Joseph Tomlinson (civil engineer)

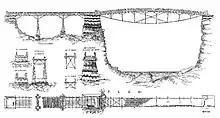
The Grand Falls Bridge, the first bridge designed by Tomlinson to collapse.

Tomlinson took a job as a bridge engineer with the government of the British colony (now Canadian province) of New Brunswick in 1854. Tomlinson later estimated he built 13 or 14 bridges a year during his eight years in New Brunswick. Nearly all the bridges he built in New Brunswick were made of wood. His designs were so sturdy that most of the bridges were still standing a half century later. The first bridge he designed and built was a long structure over the Hammond River, finished in 1855. The following year he built a long drawbridge with a draw span over the Musquash River at Musquash, New Brunswick.